Merlin's Ring

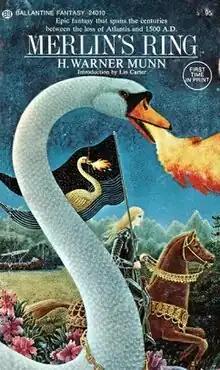
Cover of first edition

Merlin's Ring is a fantasy novel by American writer H. Warner Munn, the third in a series of three based on Arthurian legend. Originally intended for publication by Ballantine Books in the Ballantine Adult Fantasy series, it actually saw print only after the series was discontinued. It was first published in paperback by Ballantine Books in June 1974. It was reprinted by Ballantine twice, in September 1975 and August 1981, before going out of print. In December 2005 a trade paperback edition was issued by Cold Spring Press. The novel was nominated for the 1975 Mythopoeic Fantasy Award and World Fantasy Award for Best Novel.